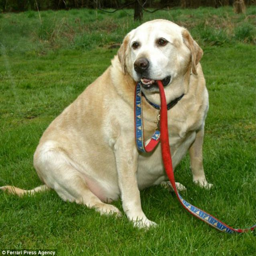
fattest dog weighed as much as footballer after arriving at door for help .